History of the Jews in Poland

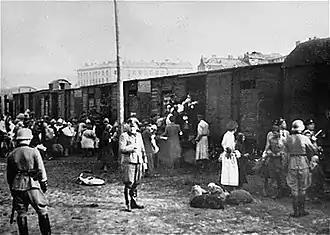
Deportation to Treblinka at the "Umschlagplatz"

While most eastern Poles consolidated themselves around the anti-Soviet sentiments, a portion of the Jewish population, along with the ethnic Belarusian and Ukrainian activists had welcomed invading Soviet forces as their protectors. The general feeling among the Polish Jews was a sense of temporary relief in having escaped the Nazi occupation in the first weeks of war. The Polish poet Aleksander Wat has stated that Jews were more inclined to cooperate with the Soviets. Following Jan Karski's report written in 1940, historian Norman Davies claimed that among the informers and collaborators, the percentage of Jews was striking; likewise, General Władysław Sikorski estimated that 30% of them identified with the communists whilst engaging in provocations; they prepared lists of Polish "class enemies". Other historians have indicated that the level of Jewish collaboration could well have been less than suggested. Historian Martin Dean has written that "few local Jews obtained positions of power under Soviet rule."